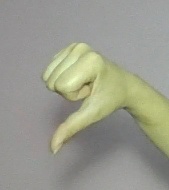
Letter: waw